Alistair Casey

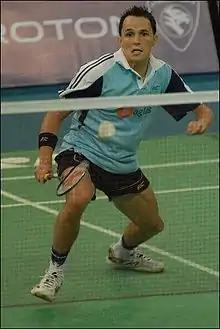
Casey at the 2007 BWF World Championships

Alistair Casey (born 23 February 1981) is a Scottish Capped Professional badminton player.